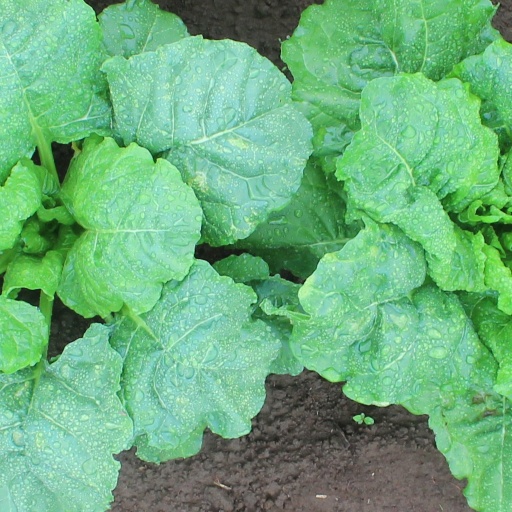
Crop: sugar beet